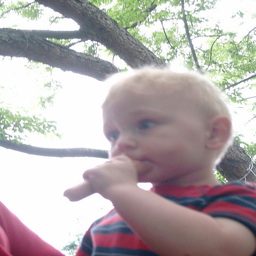
A little boy eating a hot dog under a tree.
A child with a hot dog in his hands.
A very young boy holding something to his mouth.
A little boy has something in his mouth.
A young kid stuffs a hot dog into his mouth.